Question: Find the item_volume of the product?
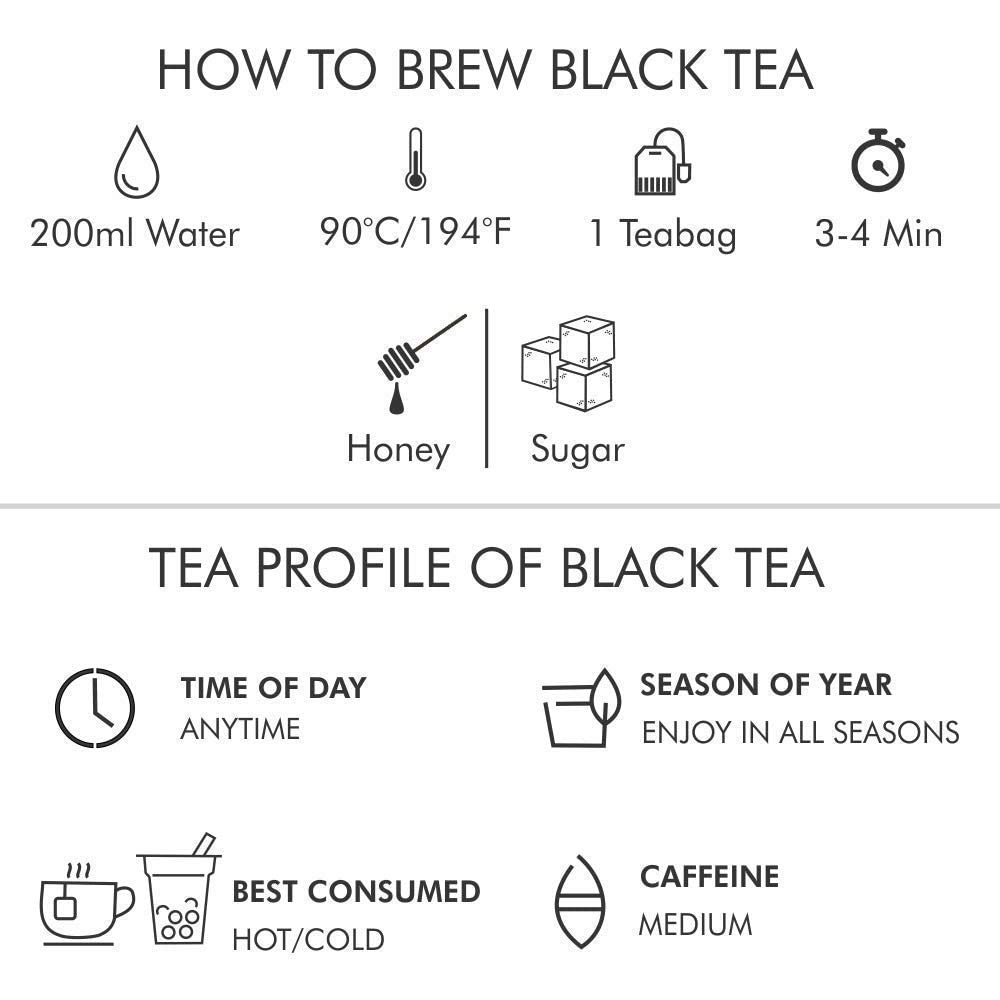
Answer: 200.0 millilitre